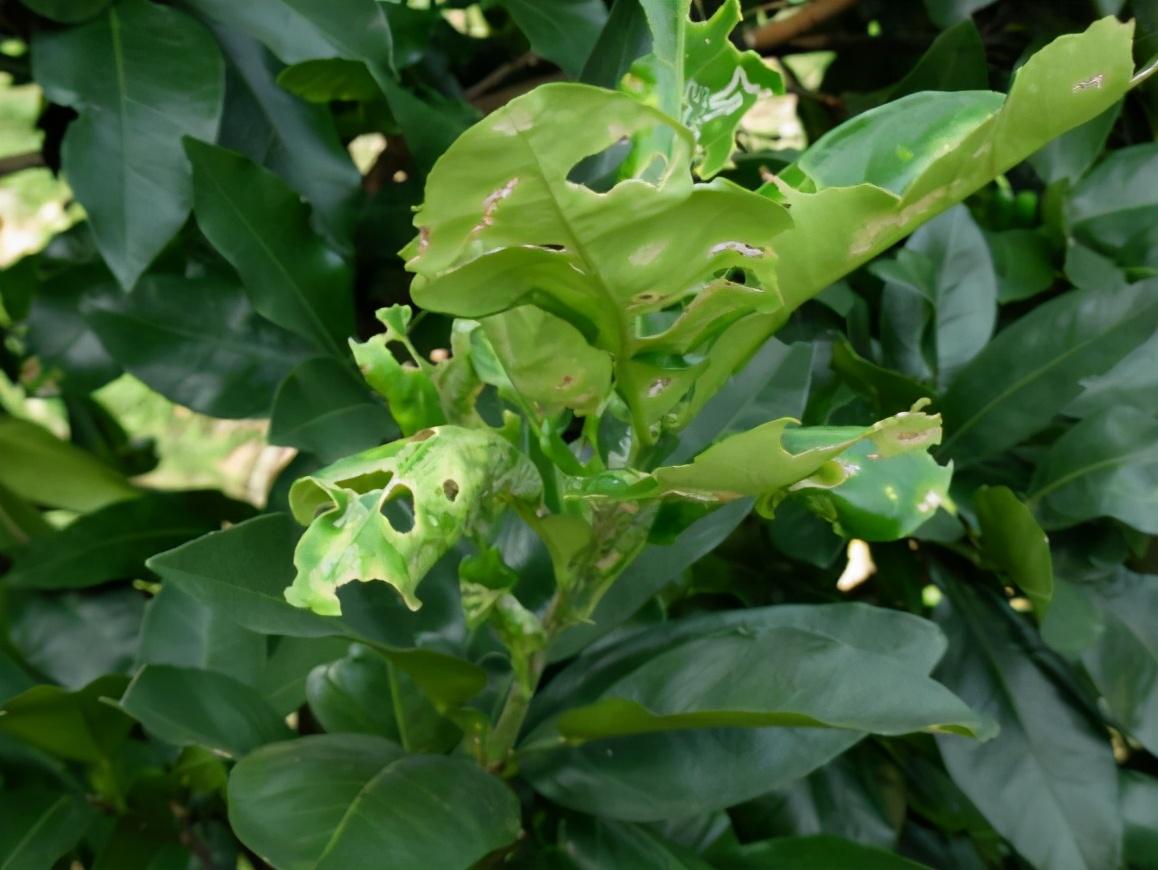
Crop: unknown
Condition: citrus_canker